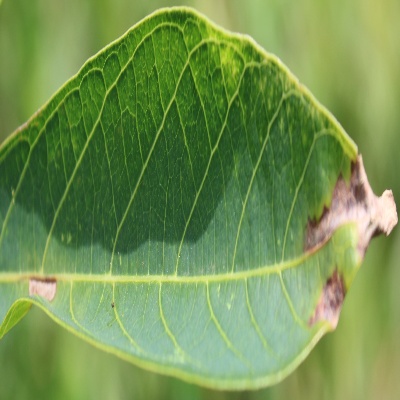
Crop: Cassava
Condition: bacterial blight